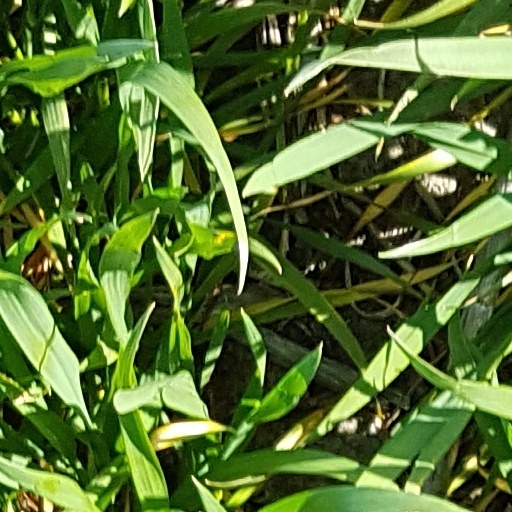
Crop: wheat